Mohan Kishore Namadas

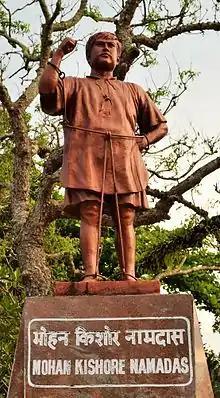

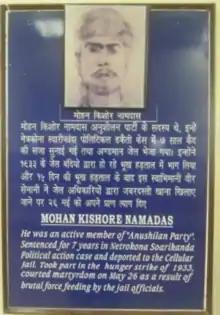

He was an active member of Anushilan Samiti of Kolkata. He was sentenced to seven years imprisonment due to membership of Netrokona Soarikanda Political action case and deported to Cellular Jail in Andaman Islands. He took part in the hunger strike of 1933 to protest against the inhuman treatment meted to the prisoners along with Mohit Moitra (convicted in Arms Act Case), Mahavir Singh (convicted in Second Lahore Conspiracy Case) and 30 others. He died on 26 May 1933 due to the brutal force feeding process. Mohit Moitra and Mahavir Singh also died during the Hunger Strike.